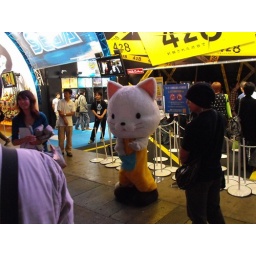
Sega 428 booth little person in cat suit